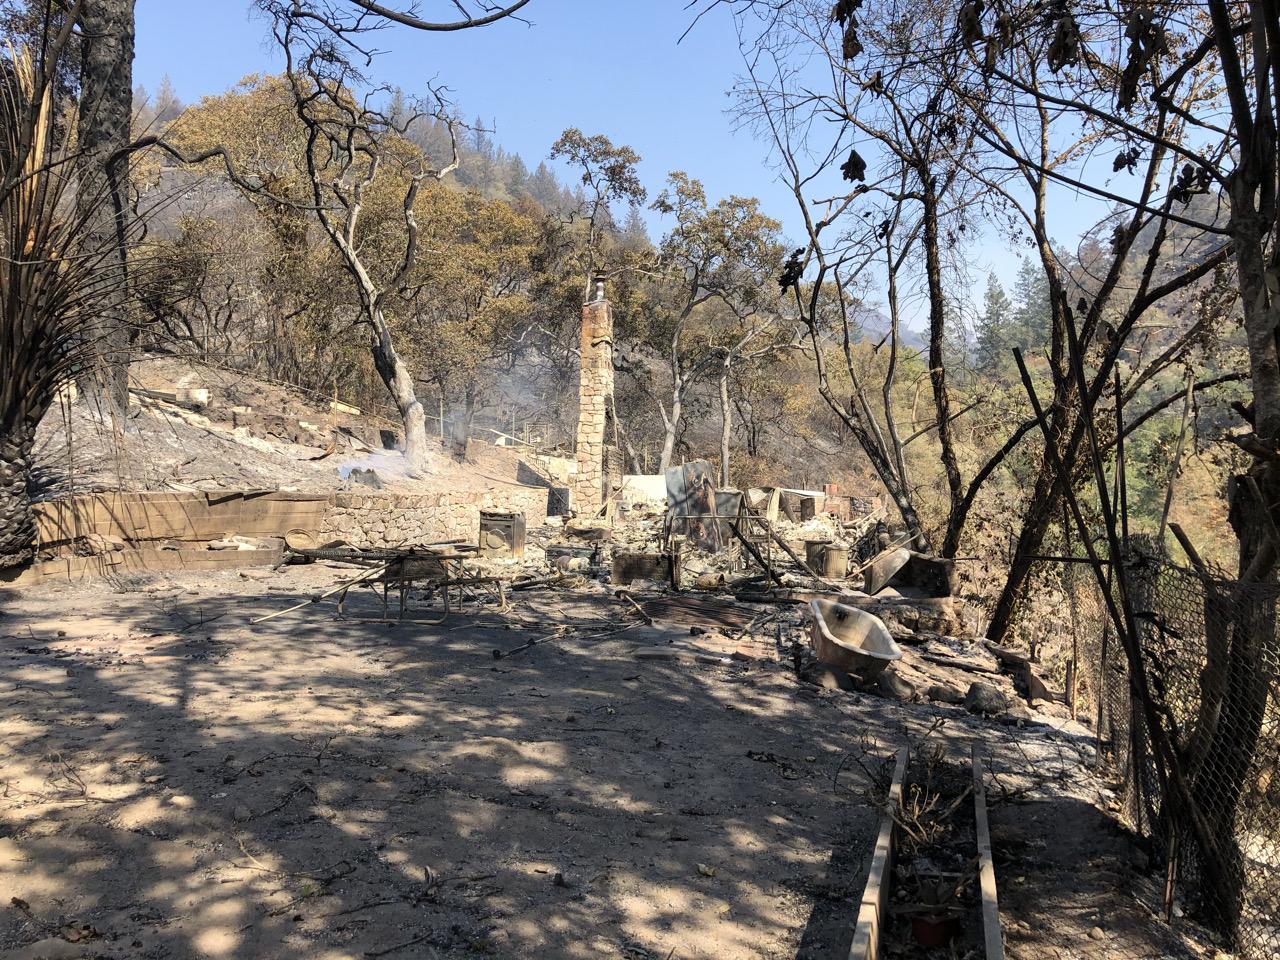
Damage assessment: destroyed